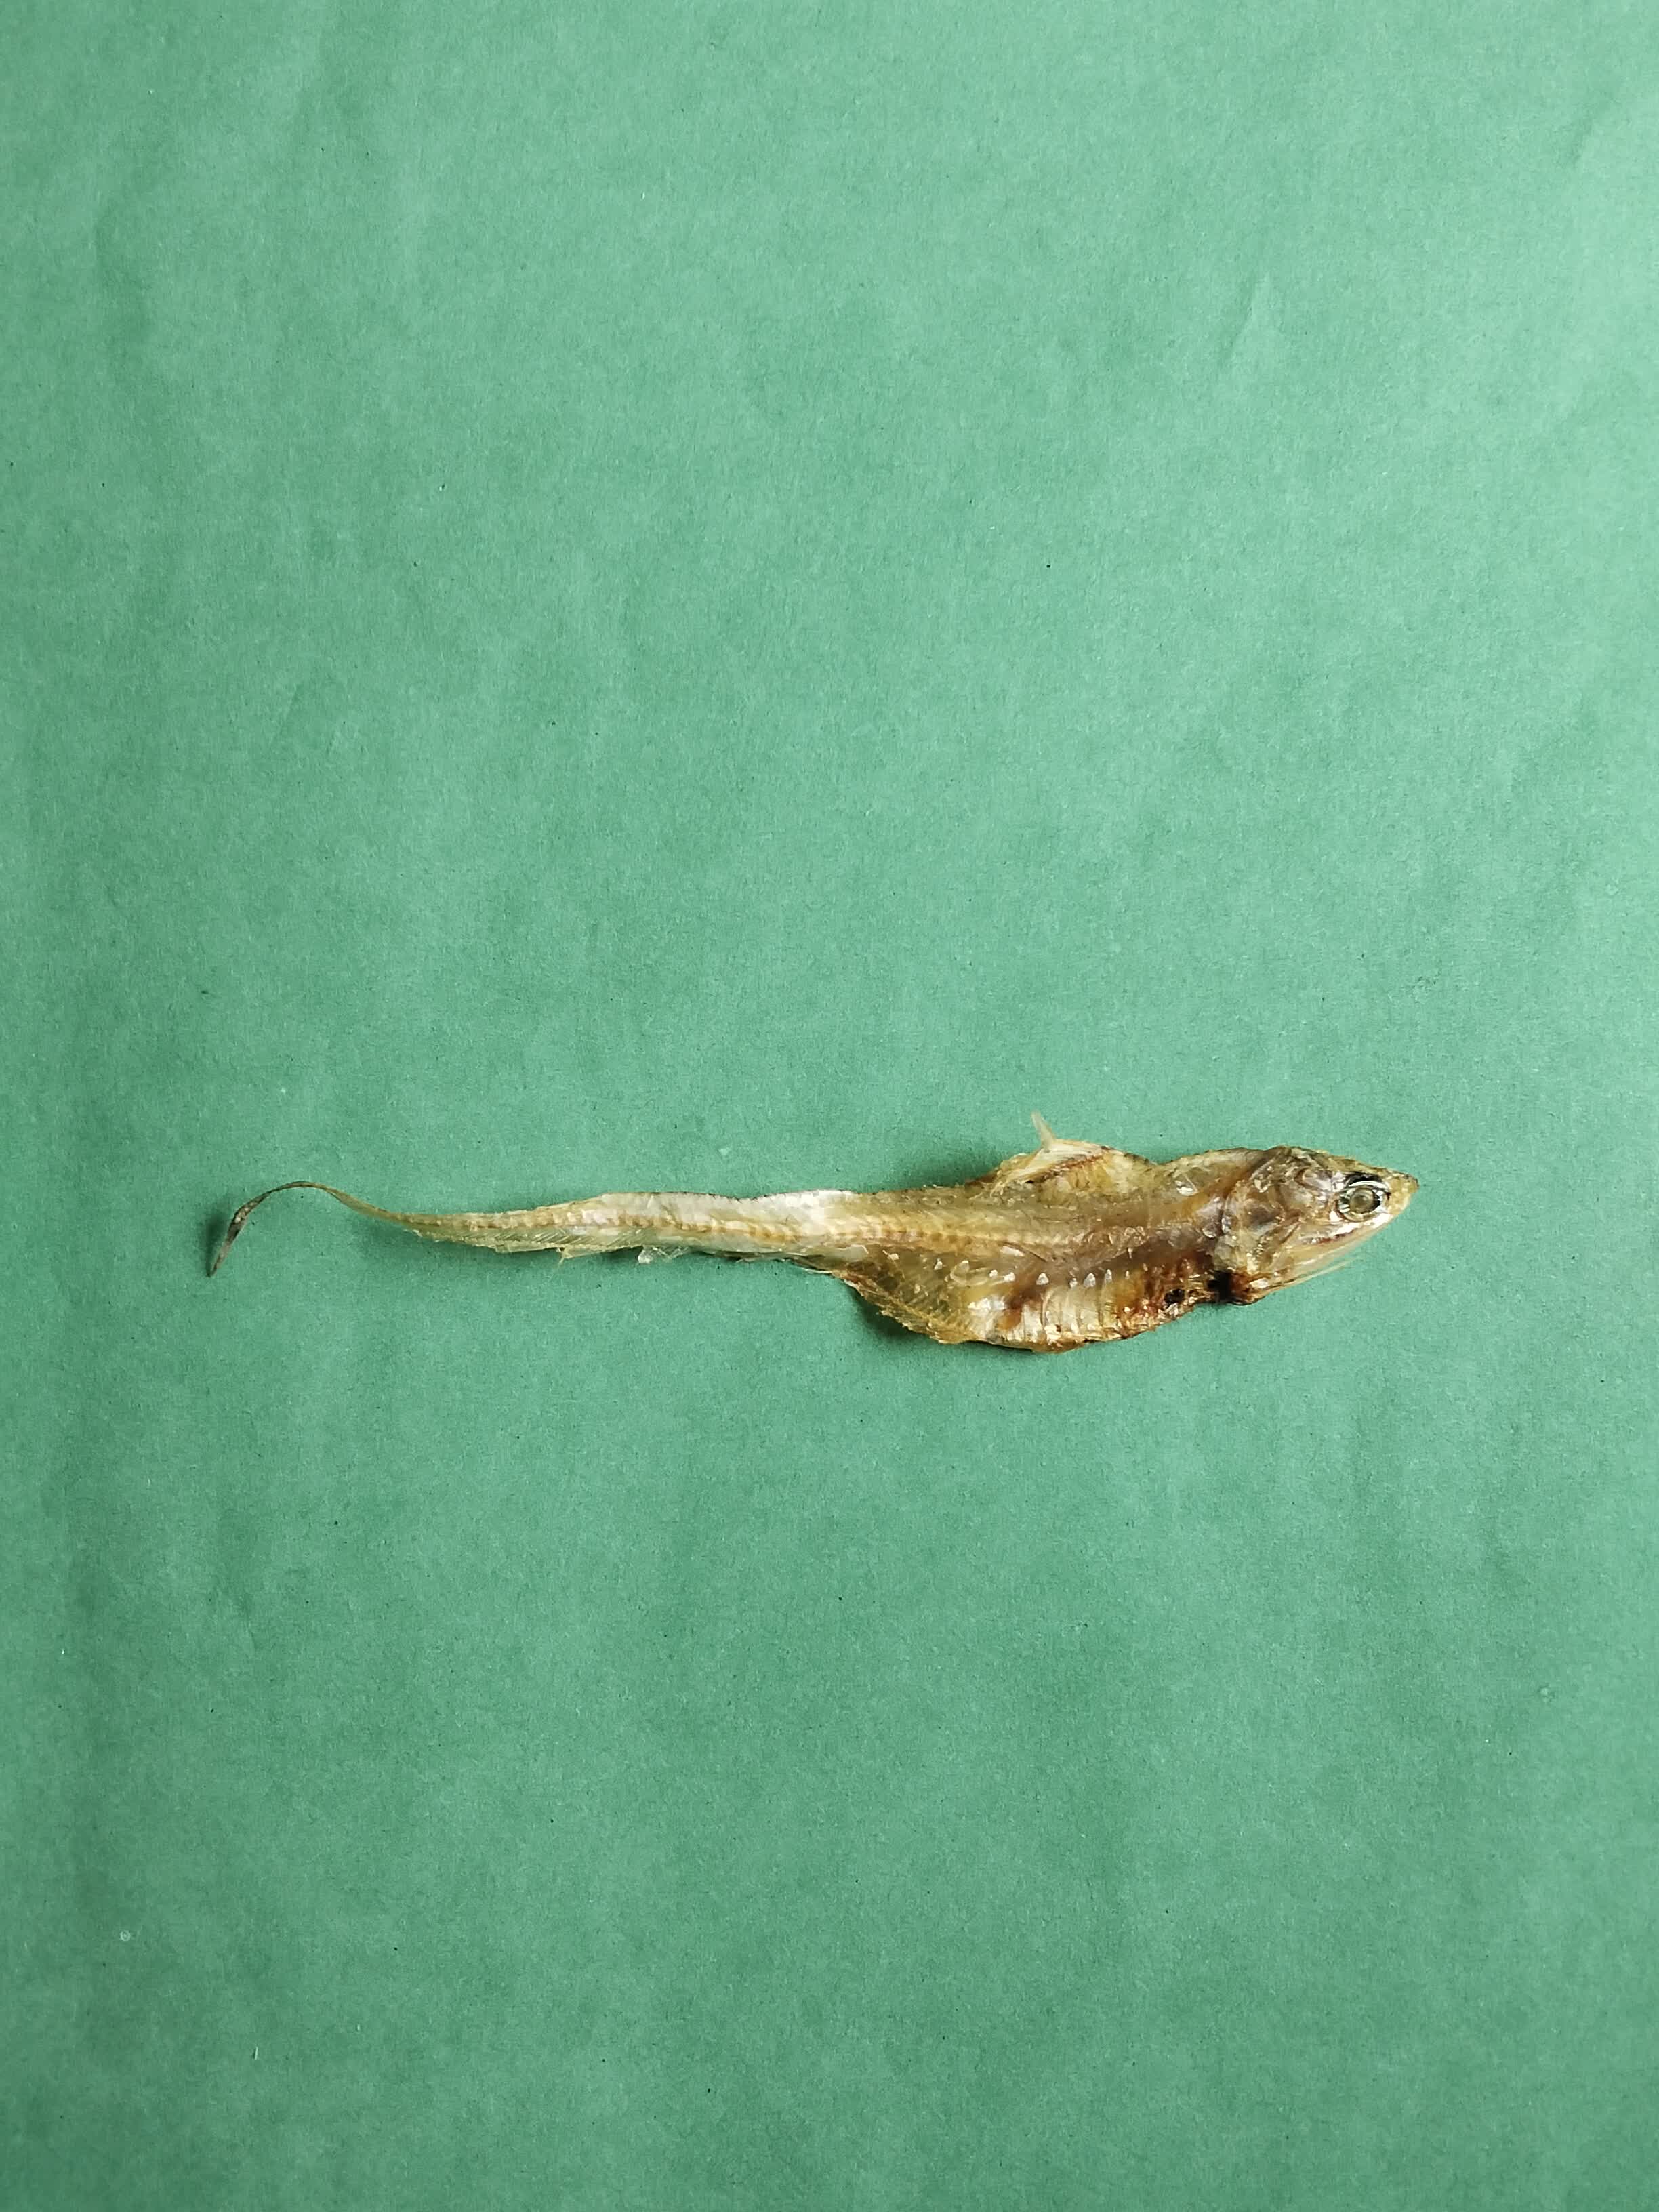
Species: Shundori